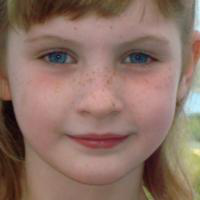
Age group: age 01-10